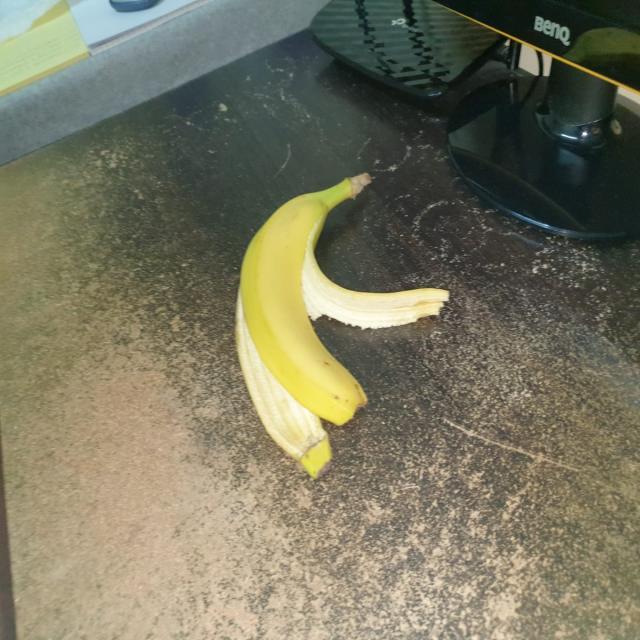
Label: bananas